Montana Supreme Court

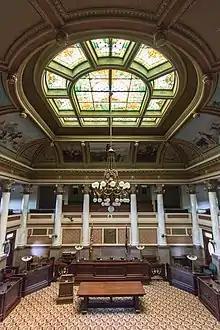
The Old Supreme Court in the Montana State Capitol in Helena

On May 26, 1864, the United States Congress passed the Organic Act, which formed the Montana Territory and established the Territorial Supreme Court. The court consisted of one chief justice and two associate justices, all of whom were appointed by the president of the United States and confirmed by the United States Senate; the court's first members were chosen by President Abraham Lincoln in 1864. The Montana Territorial Supreme Court held its first session in Virginia City, Montana on May 17, 1865.